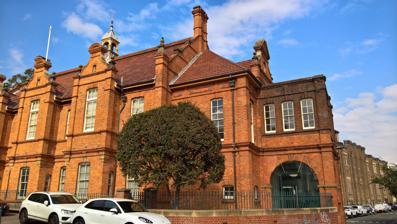
Building: Railway Institute Building
Country: Australia
Year built: 1898
Historic site in Surry Hills, Sydney Australia Railway Institute building Railway Institute Building Location 101 Chalmers Street , Surry Hills , Sydney Australia Coordinates 33°53′09″S 151°12′23″E / 33.8857°S 151.2065°E / -33.8857; 151.2065 Built 1891–1898 New South Wales Heritage Register Official name Railway Institute Building; Institute Building Type State heritage (built) Designated 2 April 1999 Reference no. 1257 Type Other – Transport – Rail Category Transport – Rail Location of Railway Institute building in Sydney Show map of Sydney Railway Institute Building (Australia) Show map of Australia The Railway Institute Building is a heritage-listed former educational facility and social venue at 101 Chalmers Street , Surry Hills , Sydney , Australia. It was built from 1891 to 1898. It is also known as the Institute building. It was added to the New South Wales State Heritage Register on 2 April 1999. History Early history of the locality In the early years of the nineteenth century the area around what is now Prince Alfred Park and the infrastructure of Central railway station was undeveloped land known as the Government Paddocks. Amongst the early grants in this locality were those made to Charles Smith which consisted of over four hectares (nine acres) straddling what is now Chalmers Street and was roughly bounded by the present day Cleveland and Elizabeth Streets , and the large grant made to William Redfern . Smith's grant was known as Cleveland Gardens, and by the early 1820s it was owned by the merchant Daniel Cooper . Cooper erected Cleveland House , which still stands, in 1824 to the design of architect Francis Greenway . It was not, however, the first building in the locality, for the Benevolent Asylum was erected in 1820-21 at the direction of Governor Macquarie at what would become the corner of Pitt and Devonshire Streets. The "turnpike house" was a short distance away. Development of a rather different nature was also initiated by Governor Macquarie when he ordered the consecration of the Devonshire Street Cemetery . This took place on 27 January 1820. A brick wall was erected before any interments took place to enclose its four acres. Within a four year period the cemetery was expanded by the addition of seven acres to its south. A road was formed along the southern boundary of the cemetery in the first half of the 1830s and was called Devonshire Street. The Government Paddocks, which were also known as the Cleveland Paddocks, were on the other side of the new street. Recommendations issued by Earl Grey , the Secretary for State, in regard to the establishment of railways in the colonies, were adopted by the Legislative Council of NSW on 18 August 1849. On 11 September 1848 the Sydney Tramroad and Railway Company was formed, with the object of constructing railways to Parramatta and Liverpool , and eventually extensions to Bathurst and Goulburn . As the new Act allowed for railways to be constructed by private companies, the Sydney Tramroad and Railway Company was incorporated as the Sydney Railway Company at the end of 1849. The site of the railway station at Sydney was located within the Cleveland Paddocks, granted on an application made to the government on 6 December 1849. At a spectacular ceremony held on a rain 3 July 1850 the daughter of Governor Charles Fitzroy , the Honourable Mrs Keith Stewart , turned the first sod in the Cleveland Paddocks. The grant application made in December 1849 was finally approved on 13 December 1853. However, the Sydney Railway Company ran into financial troubles and so was purchased by the government, and on 3 September 1855 its administration was vested to the government through a Board of Commissioners. In September 1856 the railway line between Sydney and Parramatta was officially opened. On 22 December 1865 the remaining eastern portion of the Cleveland Paddocks was dedicated as a reserve for public purposes and name Prince Alfred Park in commemoration of the visit by the Duke of Edinburgh to the Australian colonies in 1868. Education of the working classes The movement towards the formation of the Railway Institute began with the arrival in Sydney of fifty four Scottish mechanics, their families and four clergymen who were to respectively build and teach at the Reverend Dr John Dunmore Lang 's Australian College. They landed in Sydney around 1832. One of the teachers, Reverend Henry Carmichael, acting at the instigation of Governor Bourke , did much to found the Sydney School of Arts in 1833. The School of Arts was intended to give mechanics a firm knowledge of the theory behind their craft, which extended to classes in arithmetic, geometry, algebra and "anything else that might make a working man able to become a freer and more privileged human being, as well as a more efficient worker". Knowledge was to be disseminated by volunteers such as professionals from the Church, legal, medical and teaching professions. Facilities included a library with a reading room and a type of scientific museum containing apparatus, models of machinery and of recent inventions. Premises were erected at 277A Pitt Street c. 1836 and extended over the years. The building still stands. By 1841 there were 800 members at the School of Arts but numbers declined as the decade passed. Its fortunes revived after the arrival of the Reverend Dr John Woolley in July 1852 to become the first Principal and Professor of Classics at the University of Sydney . He also became Vice President of the School of Arts and lectured at it, and was crucial in turning it into a useful teaching institution. From the middle of the century Schools of Arts and Mechanics Institutes were set up in towns across the state. There was one in Wollongong by 1861, whilst a School of Arts was opened in Dubbo in 1874, Bega in 1875 and Newcastle in the same year. By 1880 there were seventy six across New South Wales. They were run by ambitious and well meaning townspeople who were endeavouring to give the working man education and some culture. Classes tended to be small, however, and a common pattern was observed whereby the original founding zeal faded and attendances became sporadic. What were sources of pride in many towns became social centres rather than educational facilities or else survived as lending libraries. Nevertheless, it is indicative of the place that the institutions held in the community that Sir Henry Parkes urged the federation of the Australian colonies at a public meeting held at the Tenterfield School of Arts in October 1889, and by 1900 there were well over one thousand around the country. Evidently in the first half of the 1880s the NSW Railway Commissioners had made promises to provide an institution for railway employees, large numbers of whom were too far away to take advantage of the nearest Mechanics Institute or School of Arts. This echoes the precedent established in Great Britain in the nineteenth century, where the railway companies provided a Mechanics Institute for the improvement of their employees' education in the numerous towns which were associated with the railways or actually developed by them. The latter process started at the end of the 1830s and Mechanics Institutes were an integral and early component of the towns. For instances, in the town of Swindon it was, apart from the parish church, the most important building and the centre of its social and cultural life for almost a century after its establishment in 1844. The companies also built facilities such as hospitals, schools and parks. It appears that railway employees were aware of the benefits offered by the institutions for seven fettlers and a ganger stationed alongside the railway line to Tenterfield challenged the Commissioners to act on their promise at the beginning of 1885. An inaugural meeting of a provisional committee was held on 10 December 1888 and the objects and contents of the Railway Institute were set up. These were subsequently revised in March 1889: "The intellectual improvement of its members and the cultivation of literature, science and art.  To be promoted by the maintenance of lectures, classes for instruction in reading, writing, arithmetic, drawing and the encouragement of social, intellectual and physical recreation and by such other means as the Council may from time to time deem advisable.  No political or religious subject shall be introduced at any of its meetings." The Railway Institute and its building Of course, new premises were required to house the new institute and so a competition was held at the end of 1889 with a promise of A£ 50. It was won by the architect H. M. Robinson of Pitt Street, Sydney. Although there is little documentary material readily available on Robinson, he was responsible for a variety of residential and other projects at the end of the 1880s and into the 1890s. In 1887 he designed premises for the P. P. Investment Co. at 379 George Street in association with architect J. Tosh, who had offices in the same building as Robinson. In addition to the Railway Institute, other projects included a villa in St Marles Road, Randwick (1887), the second placed entry in the NSW State House Competition (1888), extension s to St Jude's Church at Randwick (1888), alterations and additions to " Hillside " at Coogee (1889), a series of tramway waiting rooms at Hyde Park and Moore Park in Sydney (1890), an entry into the Hawkesbury Agricultural College Competition of 1891, and extensions to a pavilion at the National Park at Audley (1892). Robinson's building for the Railway Institute was: "...designed in the revived eighteenth century style of architecture known as Queen Anne, or free classic, a style which has been prevalent in England and in London particularly, during the past 18 years; its popularity being attributable to its great suitableness to modern brick buildings.  The building is to be constructed with brick walls, faced preferably with bricks of a paler red colour than is usual in the style; and the roofs at an angle of 45deg. [sic] are to be covered with dark-red plain tiles.  The design thus carried out will be as effective and picturesque as could be obtained for the limited cost..." This was amongst the earliest instances of the Queen Anne Style as well as a very early instance of the use of terracotta roof tiles. These, imported from France, only became popular at the very end of the 1880s. Plans and elevations of the Railway Institute were inspected on 21 February 1890 by the committee at the instigation of its chairman, who also stated that there was a sum of A£4,000 set aside in addition to A£1,000 donated by Mr Goodchap. Charles Augustus Goodchap (1837-1896) arrived in Sydney in 1853 and joined the railway branch of the Department of Public Works in 1859. He became chief clerk for railways, the secretary in 1875 and commissioner of railways on 29 January 1878. The management of the railways improved under his jurisdiction, and some of the innovations that he instigated included interlocking points and signalling, the so-called " absolute block " system of signalling, and construction of large maintenance and repair workshops, and the training of employees in first aid for the Railway Ambulance Corps. His reputation was damaged by a feud with engineer-in-chief John Whitton and his administration hampered by political pressures. In the setting up of the Railway Act, 1888, a corporate body of three commissioners was set up to manage the railways and detach them from political interference. Goodchap resigned on 27 October of that year because he was not appointed one of the three commissioners. Railway workers collected a subscription for his retirement as a response to concerns for their welfare, which reflected his paternalistic administration - in 1882 he had initiated investigations into the educational and benefit schemes available to European railway workers and had established the Railway Ambulance Corps in 1885. The A£500 that he received from the railway workers was donated towards the setting up of a library which formed the nucleus of the Railway Institute. Tenders were invited in February 1890 for the erection of the building, and the contract was signed with builder Thomas Henley on 9 April 1890. Later that month a circular prepared at the recommendation of the committee noted that the Institute itself was to be "worked upon similar lines" to the Railwayman's Institute at Crewe in England, thus acknowledging its English precedents. As documented, the building comprised a large lecture hall with stage and platform on the first floor and a Class Room, Reading Room, Coffee Room and Smoking Room disposed along a central corridor. An entry porch and stair hall were at one (western) end of the building whilst a caretaker's bedroom, kitchen, scullery and escape stair were at the other (eastern) end. A tarpaulin shed on the site was demolished to make way for the new building, which ended up costing A£3,600, significantly less than the A£5,000 allowed for it. Progress was slower than anticipated, but in October 1890 it was decided to seek permission to install electric lighting as well as gas. The Commissioner did not approve the variation. In January 1891 some minor modifications were approved. Correspondence received by the Committee from the Commissioners allowed "...of tiling the Porch & erecting Ladies' w.c. and asphalting yard & also removing gates into Goods yard and extending dwarf wall and railway along the side of building." On the evening of Saturday, 14 March 1891, the Railway Institute building was formally opened, "...when the interior presented a most attractive appearance, being profusely adorned with floral decorations and Chinese lanterns.  The lecture hall was crowded with railway employees, every branch of the service being represented, and among the visitors on the platform were the Hon. Sir Henry Parkes , G.C.M.G., Colonial Secretary and Premier ; the Hon. [[William McMillan (Australian politician) |W. McMillan]], Colonial Treasurer and Minister for Railways; Mr E. M. G. Eddy, Chief Railway Commissioner... Mr C. A. Goodchap, M.L.A., ex-Commissioner for Railways...Professor Selman of the Sydney Technical College ...the others, including many leading citizens who had taken an interest in the movement." It was the first Railway Institute to be opened in Australia. That the Institute was a great and immediate success is borne out by alterations and additions made to it within ten years of its opening. A small Ladies Retiring Room was documented in July 1891 and constructed behind the stage in the first floor Lecture hall. Six years later, the Council of the Railway Institute approached the Commissioners at the beginning of 1897 "with a view to taking in a portion of Prince Alfred Park for the purpose of extending the building along Castlereagh Street ". After deliberations with the Sydney City Council a small portion of the Park was obtained "for a consideration". Extensive two storey additions including a new entry at the corner of Castlereagh and Devonshire Street, a flat, smoking room, "general room" and an additional ladies retiring room, reading room and spacious lecture hall were documented by the Government Architects Office. This reflected the "great use made of the Institute", the large numbers of classes and lectures held and the problems in co-ordinating them. Indeed, "on several occasions accommodation was obtained outside, the whole of our large building being in use". The cost of these grand extensions exceeded available funding due to a decline in railway revenue. However, a revised scheme was prepared in the middle of 1898 and was complete by July. The documentation for the additions was prepared by the Railways Department, the architect being W. H. Davidson. They were constructed by messrs Adamson and Daw and officially opened on 14 March 1899. The additions contained two class rooms, a smoking room, council room, secretarial room and a large hall. The caretaker's quarters were enlarged and the older building "renovated and generally well-appointed". The smoking room must have satisfied a long felt need, as the original one had been taken over when the library had been enlarged earlier in the decade. In 1897 a Royal Commission was established to decide on a new railway terminal site. Alternative proposals were prepared and on 7 June 1900 a NSW Parliamentary Standing Committee adopted the proposal to locate it on the northern side of Devonshire Street. The City Railway Extensions (Devonshire Street) Act was proclaimed on 11 December 1900. The Devonshire Street Cemetery was removed to make way for the new terminal and relocation of monuments and remains was begun in 1901 and by June of that year work had begun on forming the site. Construction of the first stage of the station began in June 1902. Devonshire Street effectively disappeared between Castlereagh and George Streets with the construction of the Devonshire Street pedestrian subway beneath the station infrastructure between 1903 and 1906. Castlereagh Street was renamed Chalmers Street and connected to Elizabeth Street by a new section of roadway along the eastern side of the station. During 1905 the stage and scenery in the hall was remounted and lighting upgraded, and a gymnasium constructed within the area formed by the two buildings, on the southern part of the site. Drawings show that it was proposed to construct this in the ground floor of a rectangular three storey building, with classrooms on the two upper levels, but another drawing shows a simple structure with classrooms on the two upper levels, but another drawing shows a simple structure with a corrugated iron roof. Photographs published in 1909 show it to have subsequently demolished during the 1920s. In September 1905 a Jubilee Celebration Exhibition was staged within and adjacent to the Institute buildings, commemorating the fiftieth anniversary of the NSW Government Railways . The building continued to suffer the strain of demands for accommodation, both social and educational and so the Council submitted a proposal for extensions to the Chief Commissioner at the end of 1908. It has not been ascertained what these may have entailed and whether they were built. During the next decade, however, alterations and additions were made to the building's fabric. The sitting room and bedroom of the caretaker's flat in the 1899 building were opened up into one space to form a classroom in 1916, and between 1917 and 1919 new works included the construction of a new stair at the western end of the 1891 building in the porch, necessitating the construction of another storey over it. A gallery was constructed above the main hall on the first floor, along with dressing rooms and an access balcony along the eastern and northern sides of the building. The proscenium on the stage of the main hall was also moved forward to the edge of the stage. In 1918 documentation was prepared converting the small hall in the 1899 building into a library with an associated office. Two years later a proposal for an orchestra pit in front of the stage in the main hall was also documented, and in 1924 masts for an aerial extending over the 1899 building were detailed. In the middle of the 1920s extensive works were undertaken in and around Central Station in association with the construction of the railway extensions into the city centre. The gymnasium was demolished, as were other nearby structures used by the Institute: Alterations in connection with the lines which will link up with the City Railway necessitated the demolition of old Sydney goods station. The original goods shed had been for some years the site of the departmental tarpaulin factory, and the offices were occupied by the teaching and examing [sic] sections of the Institute. As Institute business had quite outgrown the capacity of the main building, it was necessary to look for new premises in a convenient location, and Opera House Chambers, in Hay Street , have been obtained.....The whole of the classes previously conducted at the main Institute, Central Station, and Newtown Depot will now be accommodated on the first, second and third floors of the Opera House Buildings, the library is on the fourth floor, and on the fifth are the offices of the Director and his officers, including the staff examiners and the safe-working instruction room. It is not intended to do away with the old Institute building, which has served its purpose faithfully and well since 1893 [sic]. The hall will still be used for entertainments, and the various affiliated musical and other societies will continue to meet there. In addition, the rooms will be available for meetings of other Service organisations which, with much reluctance, it had been necessary for some time past to turn away owing to so many other calls on the limited space. The enormous growth of the Institution during the past six years made it imperative to provide increased accommodation. As the building could not be extended sufficiently to meet even present requirements, it was thought advisable to get into premises where as many activities as possible would be under on roof. The move occasioned by the growth of the Railway Institute reflected its expansion in other parts of the State. After the reorganisation following its revised Constitution of 1919, a large number of Institutes were set up or revitalised in country areas; and these were also open to the general public. The first branch of the Railway Institute had been established in Newcastle as early as 1895 but only gained its own building in 1917 and other subsequent branches were opened between 1916 and 1922 across the state. In fact, the Newcastle Institute was sufficiently well patronised to establish an orchestra in 1917 and a male choir in 1926. Premises set up by the Railway Institute included five bankrupt school of arts that were taken over. Even with new premises the Institute was still operating at its full capacity. In 1925 there were 759 pupils for technical subjects and 995 more for departmental and commercial courses. Nearly 3,000 employees were also enrolled in correspondences courses. In 1927 efforts were underway to reconstruct the Museum within the Main Institute building...and already a good collection of exhibits has been obtained. The cooperation of the staff generally in furtherance of the project is desired, and any exhibits in the form of correspondence, books, or other documents relative to the early days of the Railways, as well as models, appliances and apparatus of historical significance, will be gratefully accepted either as gifts for or exhibits on loan to the Museum. The NSW Railway and Tranway Institute Musical and Elocutionary competition was inaugurated in 1912 and became recast as an Eisteddfod in 1922. In 1933 the City of Sydney Eisteddfod was set up and also made use of the Institute's halls. Possibly as result of this the drop scene was relocated above the stage of the main hall in 1936. Since that time few alterations were documented for the building. In 1941 toilets were proposed for existing spaces across from the small hall, but do not appear to have been constructed. Clearly even accommodation away from the Institute building was inadequate, for by 1943 the Institute was also providing additional lecture rooms in the Wills Building in Sydney. In 1947 sketch plans were prepared for an entire new building to replace the existing premises, and this was serious enough to warrant the acquisition of a new site: ...Notification was received that the Devonshire Street Railways Institute building would be demolished within a year. Inconsequence, a new site was resumed adjacent to the Dental Hospital in Devonshire Street and plans were well advanced for the premises that are to take the place of the old building. Needless to say, the new building did not eventuate, although alterations to the entrance gates to the existing building were documented to assist in the transportation of transformers. Minor changes were carried out in the late 1950s and early 1960s, including the installation of a kitchen at the south western corner of the 1899 building and refurbishment of toilets plus alterations to the entry porch at the western end of the 1891 building. The last eisteddfod was held in the building in 1971. In 1975 the Railway Institute was relieved of its role as a training facility, and was returned to Devonshire Street. The small halls became library space, carpet was laid, and the roof retiled. by 1995 the building was large used as office space for Institute staff, the Welfare Officer and several other groups. It was also hired to various railway groups and the general public. By the early 1990s the exterior of the building had deteriorated to such an extent that State Projects Heritage Group were engaged by Rail Estate to document repair and maintenance work to it. This was carried out in 1995 and included brick repointing, replacement and cleaning, stone replacement and repair, joinery repair and replacement, roof repairs and in one part rebuilding, stormwater drainage and new rainwater goods, and replacement of the lantern ventilator. The work was carried out by the government Architects Office in association with Conrad & Gargett and was of sufficient quality to receive a recommendation for conservation by the Royal Australian Institute of Architects (NSW Chapter) in 1996. At this time it was proposed to convert the Institute building into a management training centre for State Rail personnel, and sketch drawings were prepared by State Projects at the beginning of 1996. However, this proposal was not developed further. In 1998, the building was unoccupied; in 1999, it was sold to private developers, and is currently leased as commercial office space. Description Exterior fabric The Railway Institute building remains generally as it was during the 1920s. The stages of expansion which were undertaken in the first thirty years of its operation are clearly evident on its exterior and are defined by architectural style and materials employed for each stage. The original two storey section, completed in 1891, was designed in what has become termed the Federation Anglo-Dutch style , although early descriptions of the building were cognisant of its Queen Anne origins. The Queen Anne style arose out of a reaction to the Gothic idioms which dominated English architecture in the second quarter of the nineteenth century. This reaction dominated English architecture in the second half of the nineteenth century. This reaction began in the 1860s with the work and thinking of important figures such as William Morris and Philip Webb . Architects and designers began to examine other historical periods of architecture and even foreign cultures in an effort to find new inspiration, and this included a reassessment of the vernacular architecture of England and the Low Countries, particularly the way "in which more modest seventeenth and eighteenth-century builders...interpreted the Classical styles". One of the most distinctive characteristics of this new style, which was named Queen Anne, was a truthful use of materials, and the most characteristic material was red brick. It emerged in domestic architecture at the end of the 1860s and by the mid 1870s was also appropriated for commercial architecture. One notable group of buildings which made much of the style were commercial architecture. One notable group of buildings which made much of the style were schools erected by the London School Board from the 1870s to the 1890s. These domestically scaled and detailed buildings were successful because they were inexpensive to build, attractive and picturesque, and easily recognisable, whilst being constrained by tight budgets and generally small sites – all attributes of the Railway Institute buildings. The style did not appear in Sydney until the second half of the 1880s. Amongst the very first Queen Anne buildings erected here was a residence designed by English architect Maurice B. Adams and local architect Harry Kent known as " Caerleon ", designed in 1886 and built at Bellevue Hill. An "Anglo Dutch" Queen Anne building was completed at about the same time. This was a brick office building at 16-18 O'Connell Street designed by architects Coward and Bell, completed in 1888 and demolished almost exactly fifty years later. Its exterior characterised the style - red brick, white painted timber window joinery, shallow pilasters with projecting triangular piers planted onto their surfaces and, perhaps most typical of all, a series of brick Flemish gables to form a picturesque skyline at parapet level. The style appears to have been prevented from becoming widespread in New South Wales because of the depression of the 1890s which seriously restricted building activity. However, apart from the Railway Institute building, several other notable examples have survived to the present day, including the former Woods Chambers in Scott Street, Newcastle, Santa Sabina Convent , Strathfield and the Municipal Building, Hay Street, Sydney. The Railway Institute building incorporates many distinguishing characteristics of the Federation Anglo-Dutch style, such as red brickwork , Flemish gables, shallow pilasters, moulded bricks and picturesque massing. The condition of the exterior fabric generally reflects the extensive works undertaken several years ago to it and in some cases, such as rainwater heads embossed with numerals, new fabric is clearly distinguished from old. The 1899 section was constructed in a more simple idiom than the 1891 building, although brick type and detailing closely matched the earlier structure. Its vernacular scale and details, such as the timber gable screen, are similar to the residential architecture of the period. Its external fabric also shows evidence of having conservation work carried out on it in 1995. Early twentieth century works associated with the main hall on the first floor of the 1891 building are still apparent. The stair at the western end of the building is visible through the arched window of the former porch , and the first floor addition over is distinguished by brickwork of a different tone and a flat roof . The access passage and ancillary spaces behind the stage are clad in asbestos cement shingles and have been painted a dark colour to minimise their visual impact on the building. Interior The interior of the building is generally in less good condition than the exterior. The presence of termites at the western end of the 1891 building and the southern end of the 1899 building is of particular concern. There is much surviving early fabric throughout the building, some of which has been concealed behind later linings. This is most evident in the main hall, where timber dados and the front of the gallery have been covered over. There are no surviving chimney pieces or hearths, and only remnants of tessellated tiles in the main entry of the 1891 building. Landscape and setting Early photographs show that the Railway Institute building was enhanced by planting. At the time that the 1899 building was completed, tall shrubs grew behind the palisade fence along Devonshire Street and trees in Prince Alfred park formed a backdrop to the new addition. Planting was still in evidence, in a somewhat altered form, in 1919 when trees grew close to the 1899 addition. At the present time the building is set off by the palisade fence and areas of grass on the Chalmers Street side. Planting is confined to the eastern and southern boundaries. It comprises privet, abelia, ochna and swamp mahoganies along the eastern boundary, and privet and a grevillea robusta on the southern boundary. The age of the swamp mahoganies is thought to be fifty years old, although the privets may date to the 1920s. The building is a landmark in the locality. This is particularly so from the west, where its distinctive architecture and colour stand out across the railway lines. However, from other vantage points the building has become obscured. Views of it along Chalmers Street are particularly blocked by the substantial street trees which line the kerbs, whilst a combination of trees and ungainly lavatory structures in Prince Alfred Park prevent an appreciation of its important contribution to that public space. The northern side of the building is visually disrupted by the entrance to the Devonshire Street pedestrian subway and by trees and fencing associated with the pedestrian area to the north. Heritage listing The Railway Institute is culturally significant for the following reasons: It is historically significant as the first Railway Institute building to be erected in Australia, and an important educational facility at the end of the nineteenth and during the twentieth century. The 1891 section of the building is a rare and fine example of the Federation Anglo Dutch style, demonstrating a high degree of architectural quality and detail, particularly on its exterior. Later additions complement this original portion in scale and quality of materials. The building is an important and rare known example of the work of architect Henry Robinson. The building has rare technical significance because it is an outstanding and relatively intact example of a Railway Institute building and demonstrates the activities which were carried out in association with adult education in the late nineteenth and early twentieth centuries. The building has representative social significance arising out of its seminal role as a railway institute and is still valued by a section of the community. The Railway Institute building was listed on the New South Wales State Heritage Register on 2 April 1999 having satisfied the following criteria. The place is important in demonstrating the course, or pattern, of cultural or natural history in New South Wales. The Railway Institute was the first such institute in NSW and in Australia. It is an important and successful part of the history of technical and adult education in NSW, which began with the establishment of the Sydney School of Arts in 1833 and speared across the state during the rest of the nineteenth century. Its establishment also reflects the influence of English precedent whereby railway companies built Mechanics Institutes for the education of employees. It has associations with prominent figures associated with the development of the railway during the nineteenth century, most particularly Railway Commissioners Goodchap and Eddy. The building has played an important role in the cultural, recreational and social activities of Railway employees, and in the cultural life of Sydney. For instance, for many years it was the location of the city of Sydney Eisteddfod . The physical fabric of the building reveals the rapid growth of the Institute and clear evidence of the ways in which the building was used for instruction and recreational purposes. The building reflects the paternalistic and responsible attitude held by the management of the NSW Railways at the end of the nineteenth century, and the efforts of railway workers to achieve a higher level of education. The place is important in demonstrating aesthetic characteristics and/or a high degree of creative or technical achievement in New South Wales. The Railway Institute building is an exceptionally fine example of the Federation Anglo Dutch style of architecture, with many characteristic features of the style such as the use of brickwork, Flemish gables, picturesque massing and decorative details. It is a rare surviving example of the work of architect Henry Robinson, of whom little has been documented and whose known output is small. The quality of the building's exterior reveal him to have been an accomplished and skilful designer who was aware of the latest architectural trends. The external fabric demonstrates a high degree of workmanship, both in intact surviving original sections and in recent conservation work. The building is reputedly the first building in NSW connected with a government instrumentality to have been finished with a Marseille-pattern terra cotta tile roof. This significance, however, has been diminished by later replacement of the original roofing, resulting in the loss of important detail such as cresting. The building has retained much of the early and original internal fabric and configuration. The main hall on the first floor of the 1891 building in particular is a fine space and has retained much original decorative fabric. It is considered to be a rare example of a small public hall from the late Victorian period. The building is a most important part of the physical environment of the area, particularly in relation to Prince Alfred Park, Chalmers Street and the Central Railway complex. It has the potential to be reinstated as a prominent visual landmark that forms a positive component of the local townscape, but presently is obscured by small buildings and trees on three sides. The place has a strong or special association with a particular community or cultural group in New South Wales for social, cultural or spiritual reasons. The Railway Institute building is socially significant because of its strong associations with railway employees in the past in NSW, and apparently is still very meaningful to many older employees. The place has potential to yield information that will contribute to an understanding of the cultural or natural history of New South Wales. The building is significant because it is a fine example of its type, which is still evident despite later modifications. It provides evidence of the processes of adult education at the end of last century and in the first quarter of the twentieth century. References